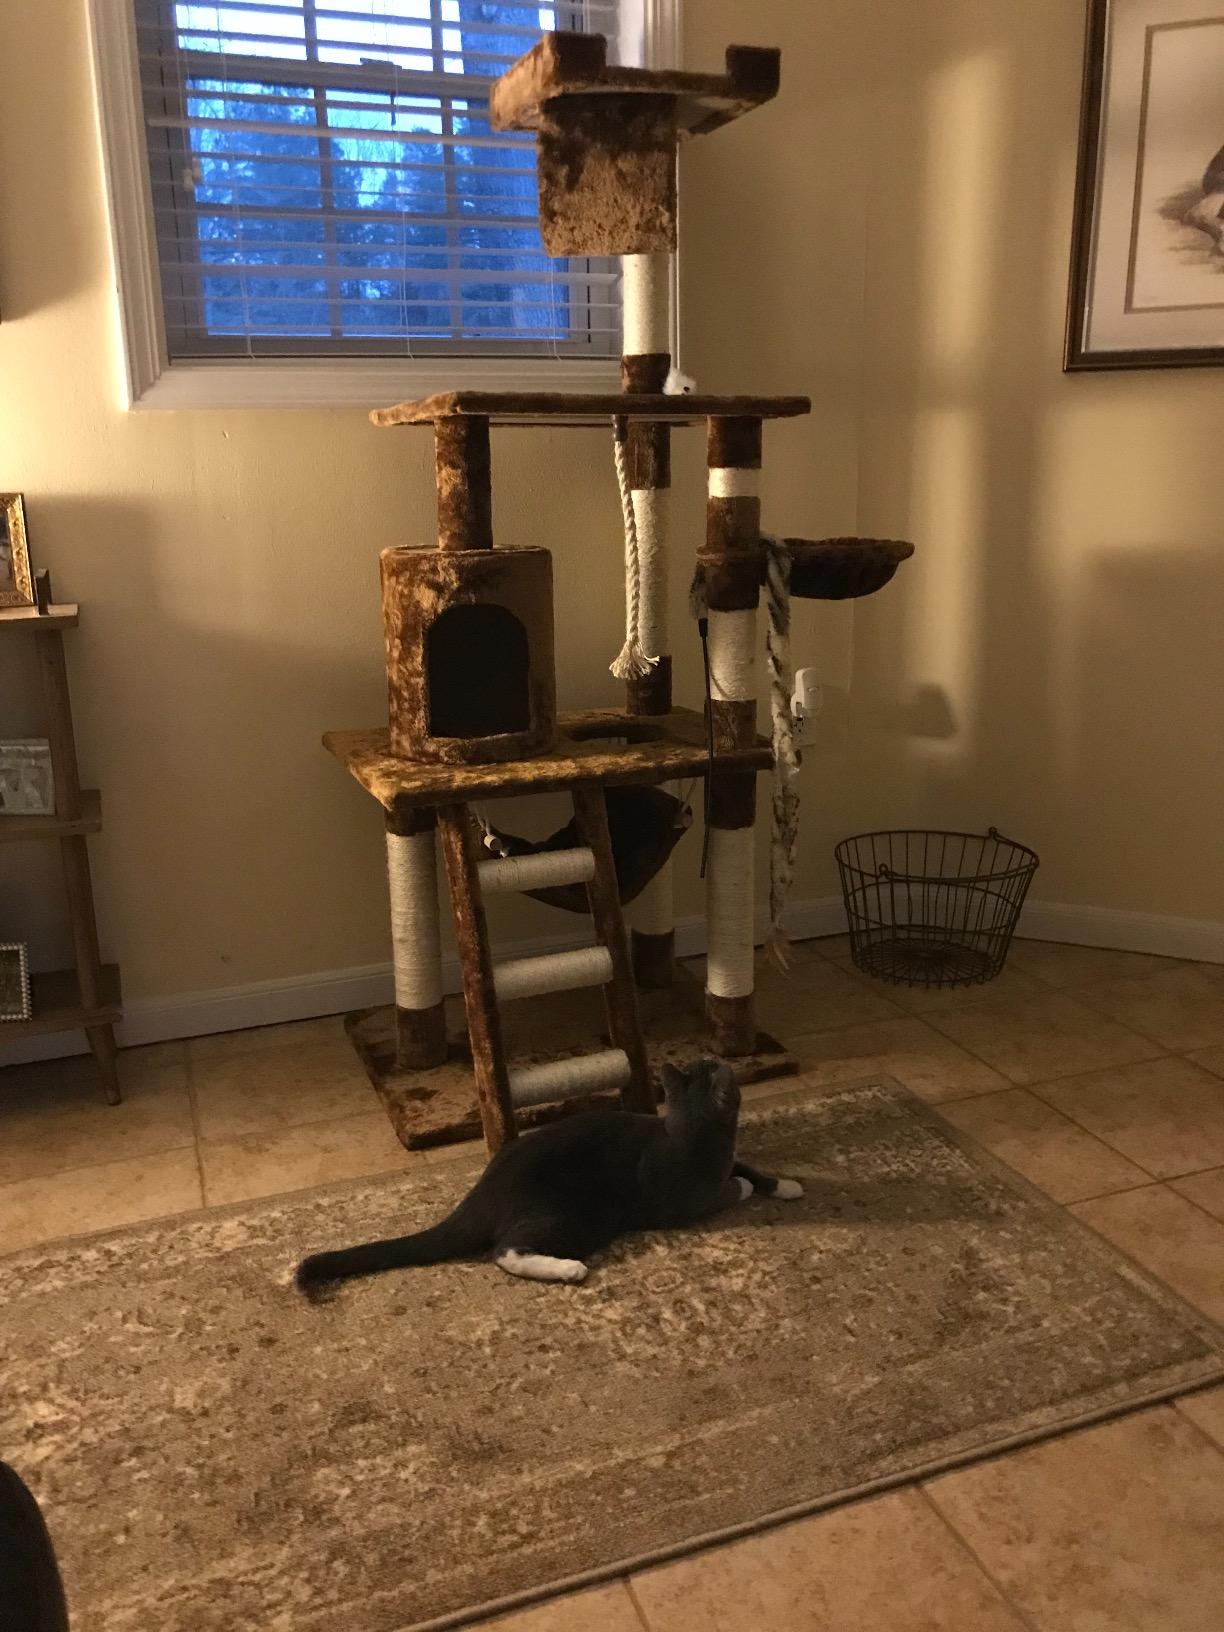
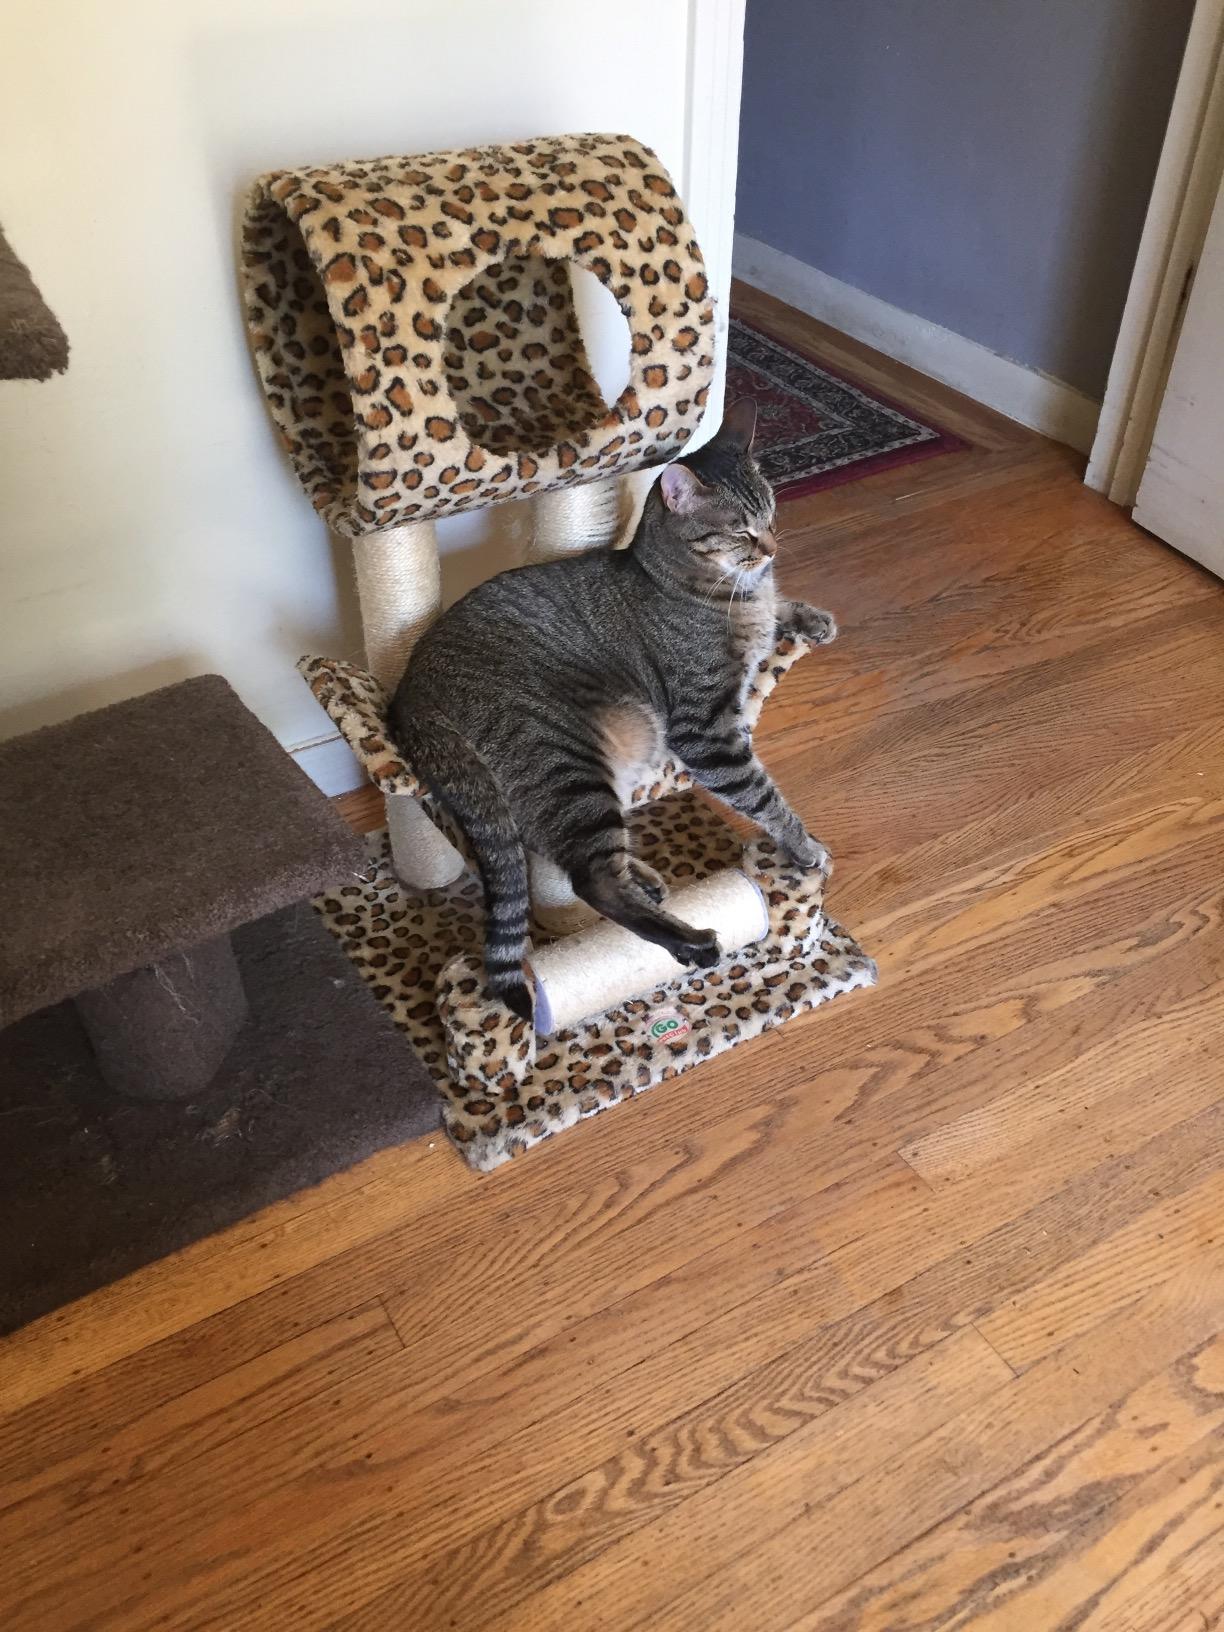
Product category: items_cat tree
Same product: no